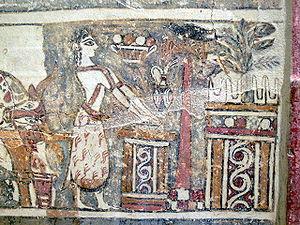
L'expression religion minoenne désigne les cultes pratiqués en Crète par la civilisation minoenne. Ces cultes sont tournés vers la nature, la végétation et leurs rythmes. Cela se remarque particulièrement au travers de dieux et de déesses qui meurent et renaissent chaque année, et par l'utilisation de symboles tels que le taureau, le serpent, les colombes. Bien qu'elle disparaisse avec l'arrivée des Achéens puis des Doriens en Grèce puis en Crète, la religion minoenne a néanmoins laissé sa trace dans les mythes et le panthéon de la Grèce classique.
Le sarcophage d'Aghia Triada est un sarcophage minoen découvert en 1903 sur le site archéologique d'Aghia Triada. Datant du XIVᵉ siècle avant notre ère, période de la présence mycénienne en Crète, il fut découvert dans une chambre funéraire, ou plutôt un petit bâtiment ayant servi de tombe. Unique par les matériaux, l'iconographie, les éléments narratifs, la technique et le style utilisés, le sarcophage d'Aghia Triada fournit un témoignage précieux sur les cérémonies religieuses et les rites funéraires minoens. Considéré comme un des exemples les plus connus de l'art égéen, il est conservé au Musée archéologique d'Héraklion.